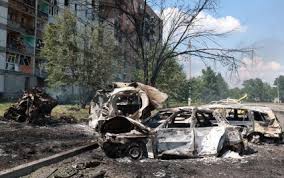
Label: Air Defense